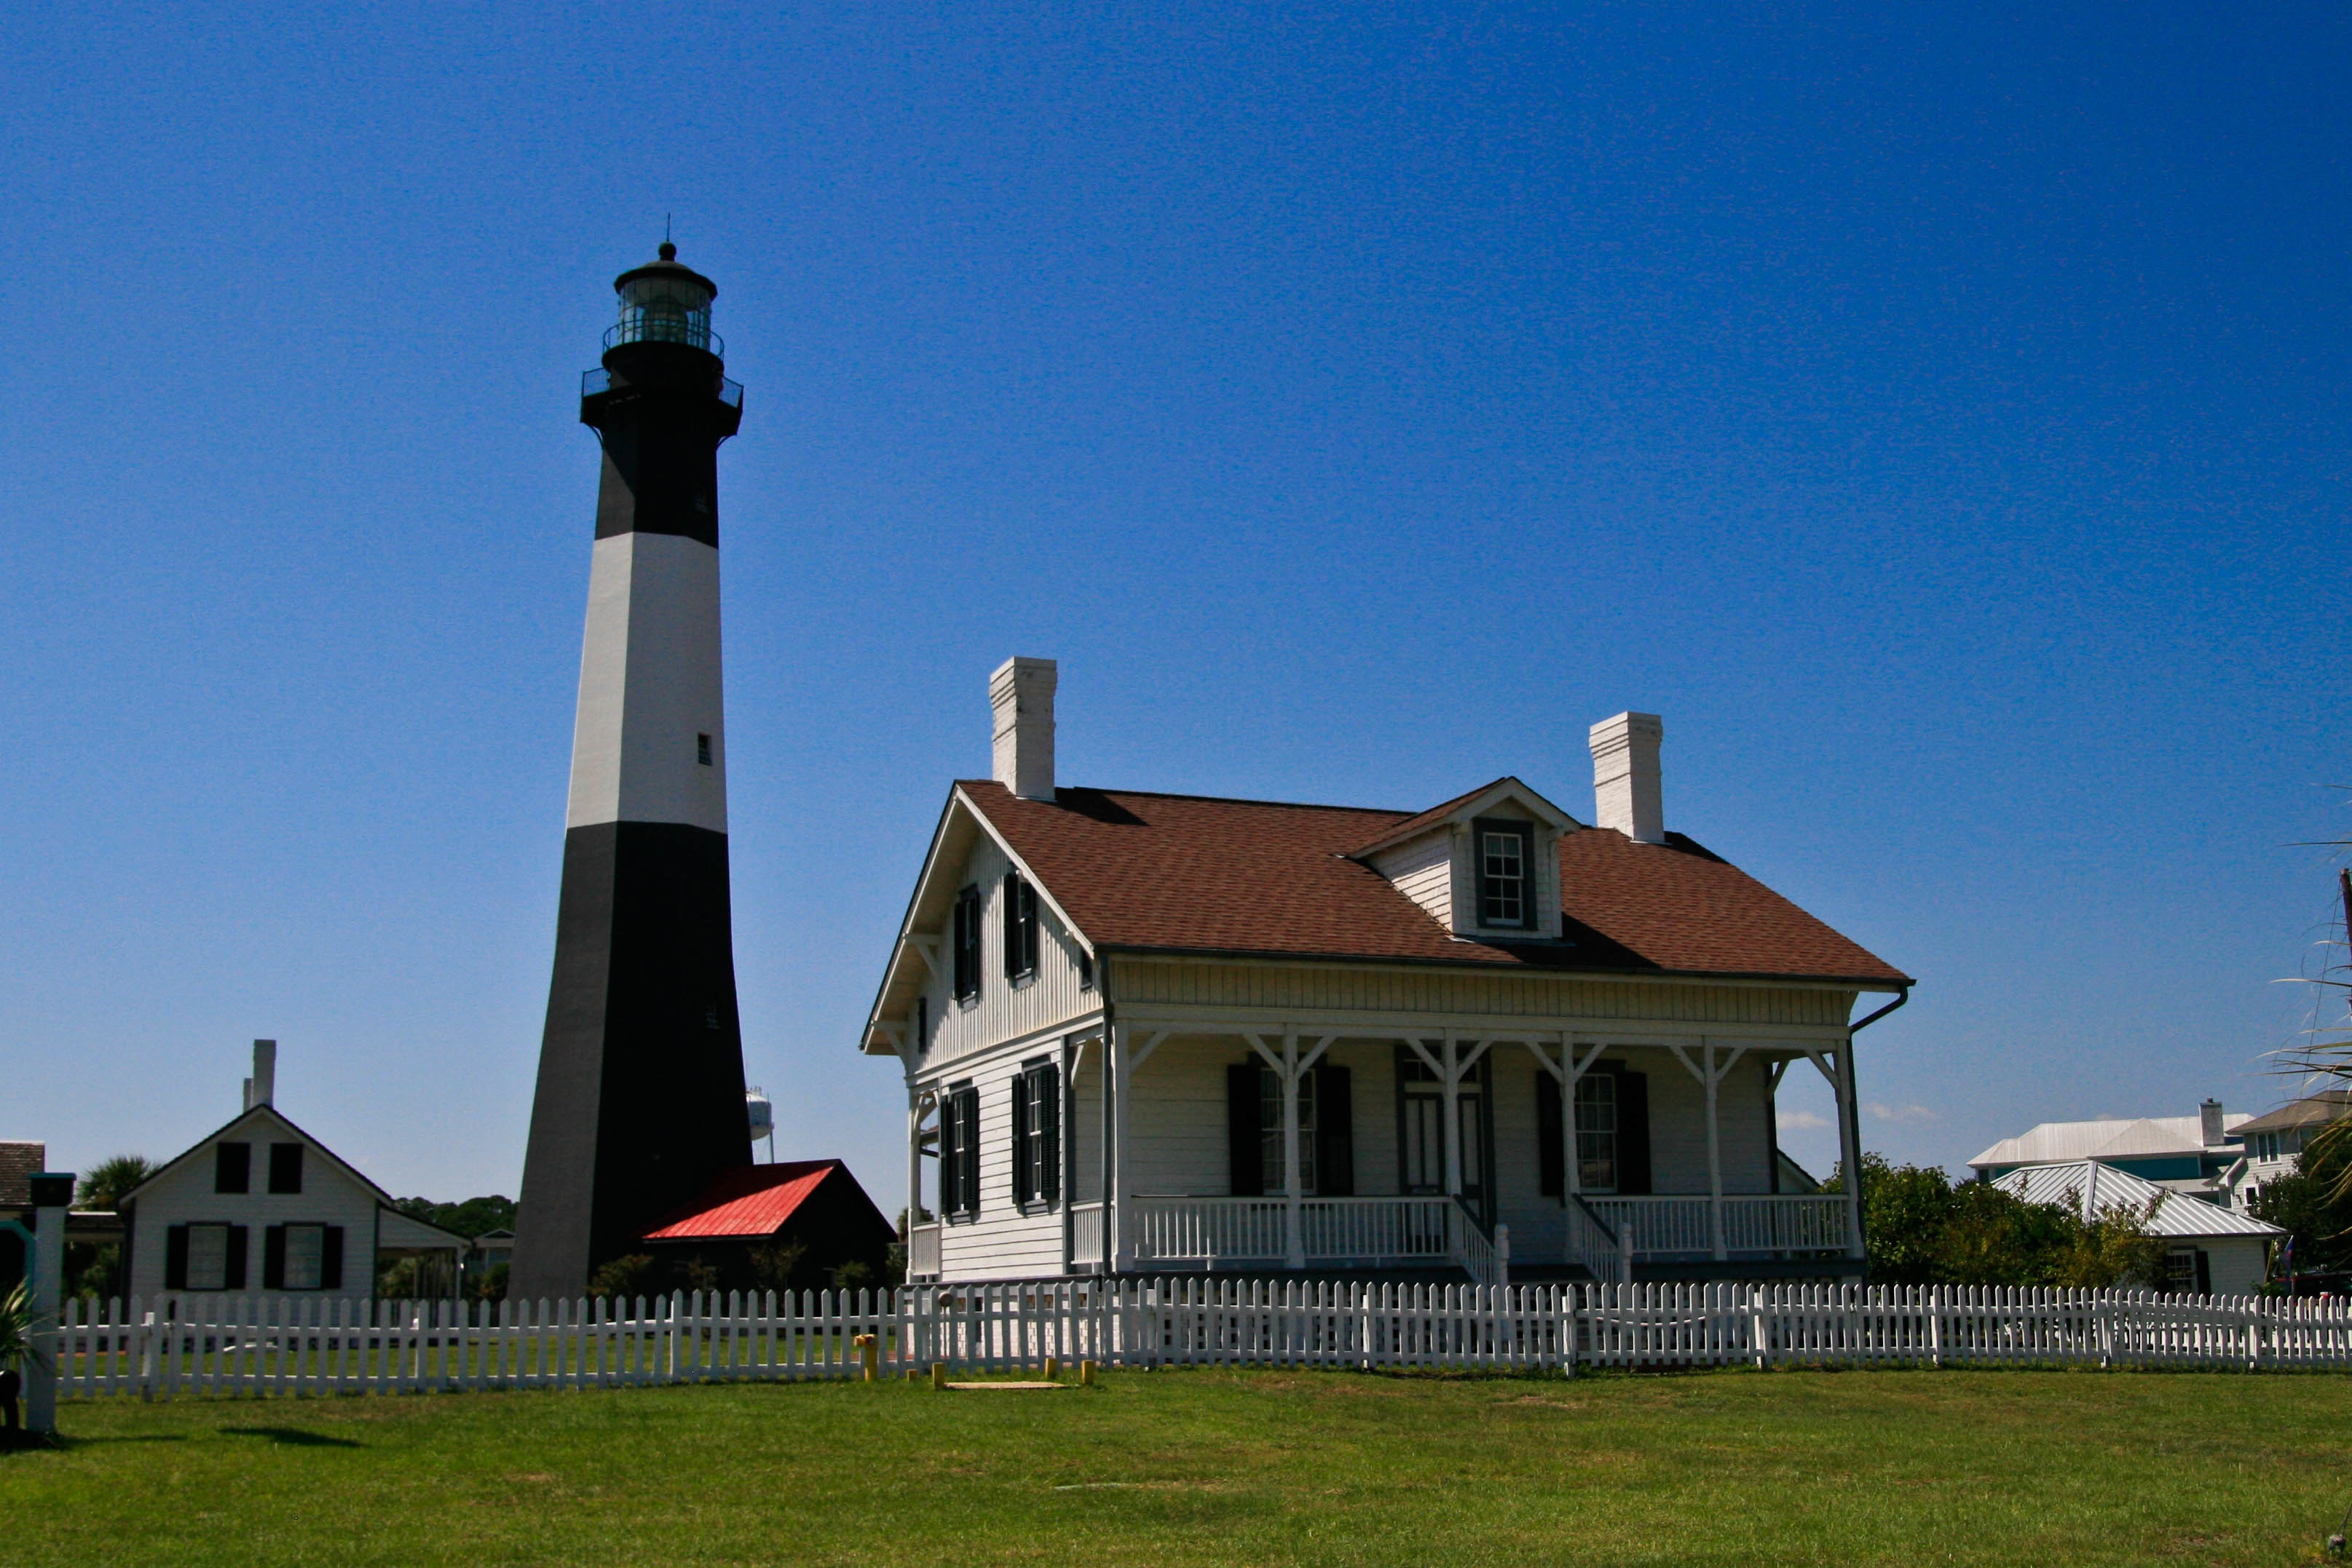
lighthouse, building, tower, landmark, church, place of worship, estate